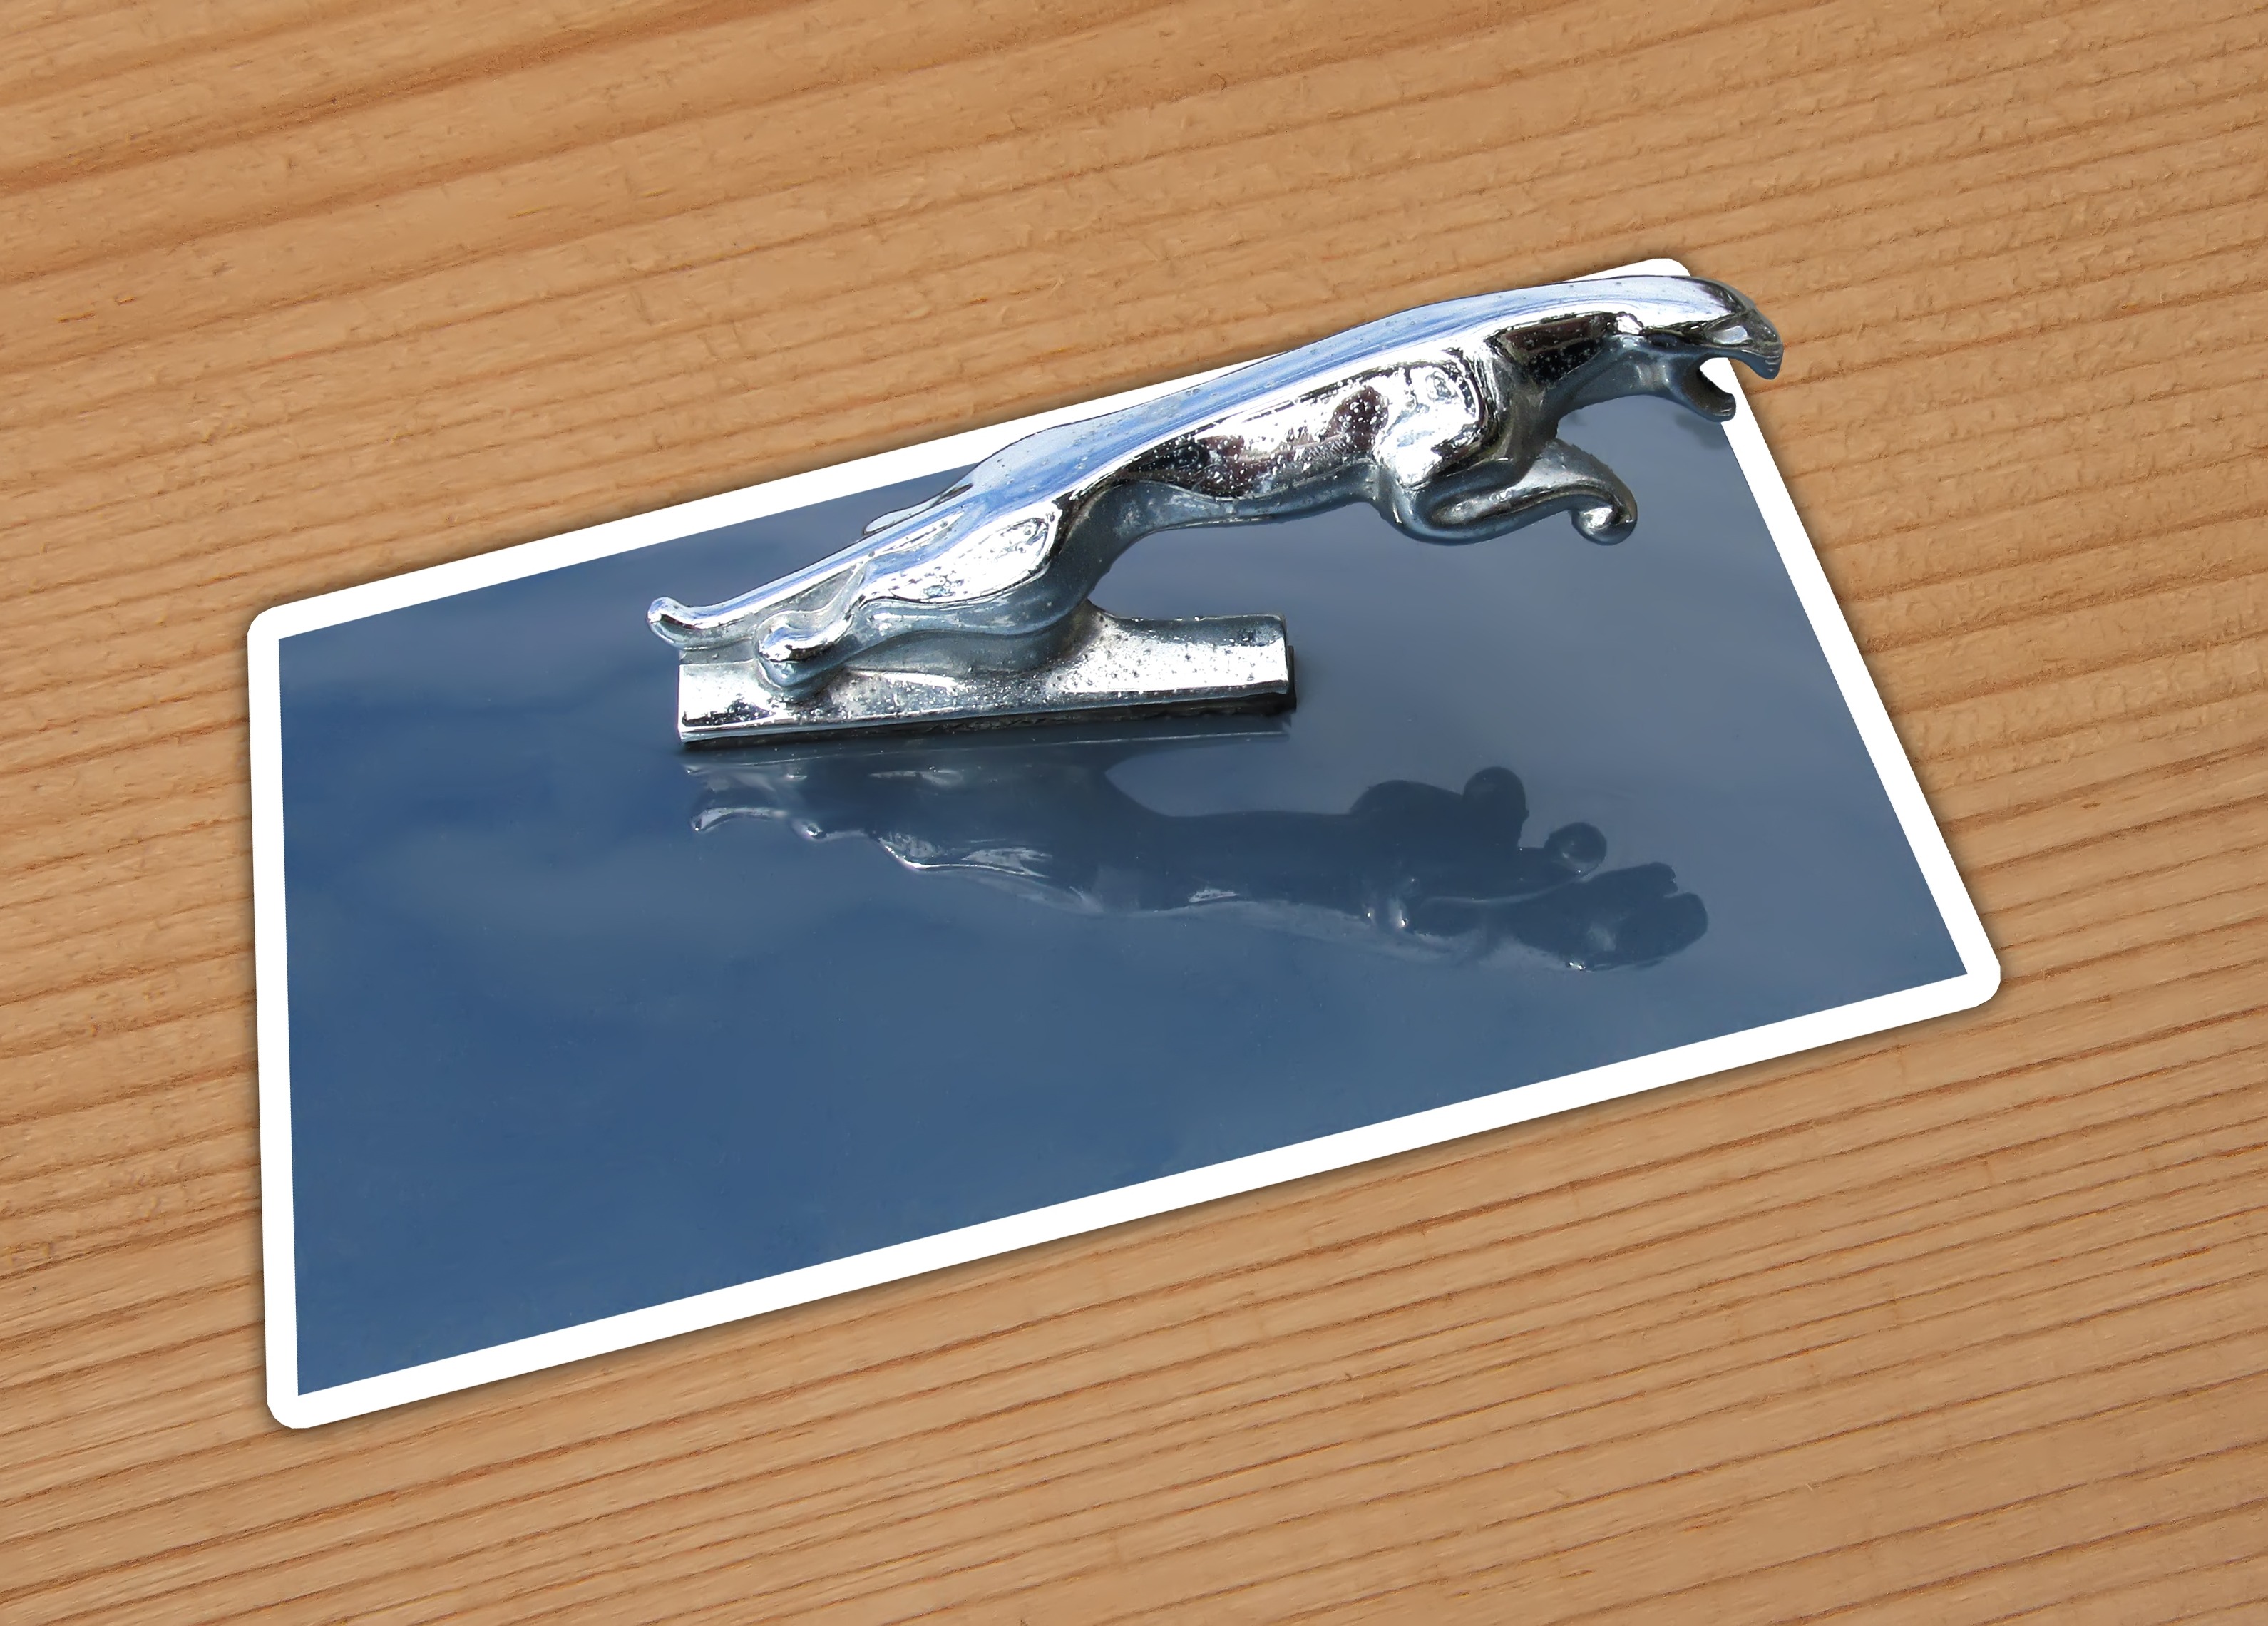
car, automobile, transportation, reflection, vehicle, symbol, condensation, auto, blue, ornament, hood, card, brand, chrome, luxury, silver, rectangle, beauty, jaguar, affluence, out of bounds